Leo Costa (footballer, born 1984)

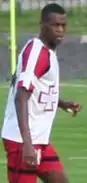

Leonardo "Leo" Aleixa da Costa (born April 15, 1984, in Rio de Janeiro, Brazil) is a Brazilian footballer.